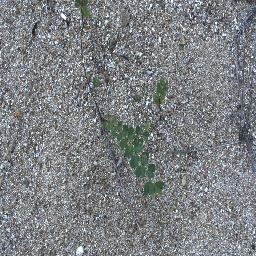
Label: negative